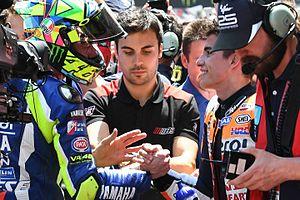
Valentino Rossi, né le 16 février 1979 à Urbino en Italie, est un pilote de vitesse moto.